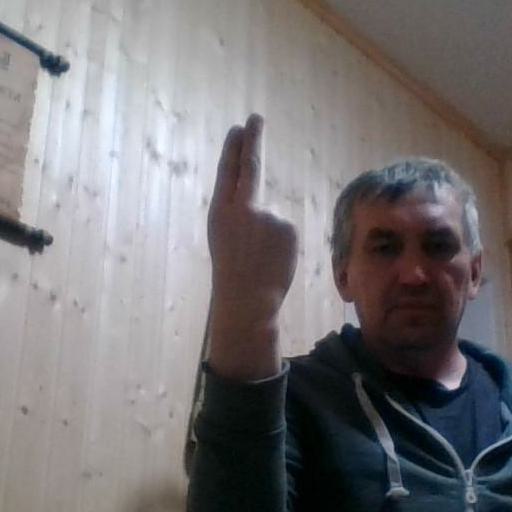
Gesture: two_up_inverted